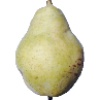
Label: Pear Williams 1